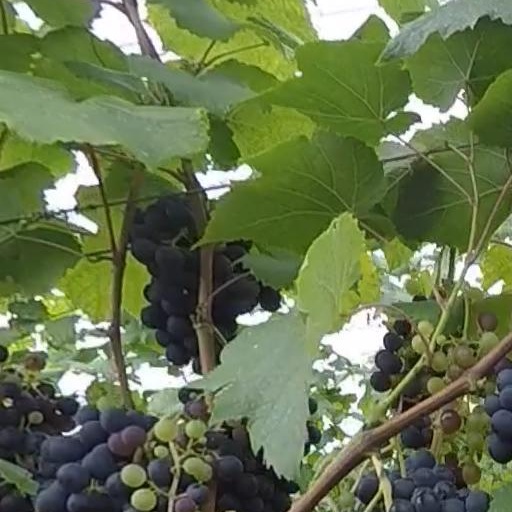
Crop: grape